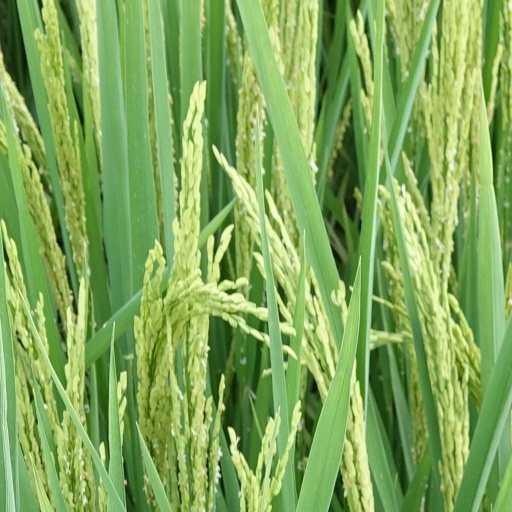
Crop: rice